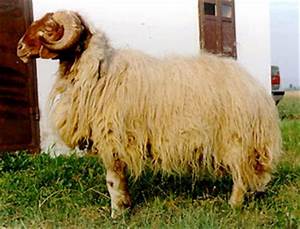
Label: pecora